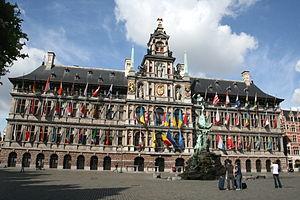
Hôtel de ville d'Anvers (1561-1564 - architecte: Cornelis Floris de Vriendt.
Cette page regroupe l'ensemble des monuments classés du Centre historique de la ville d'Anvers.
Anvers est une ville belge dans la Région flamande, chef-lieu de la province d'Anvers et de l'arrondissement administratif du même nom, située au cœur de la Dorsale européenne.